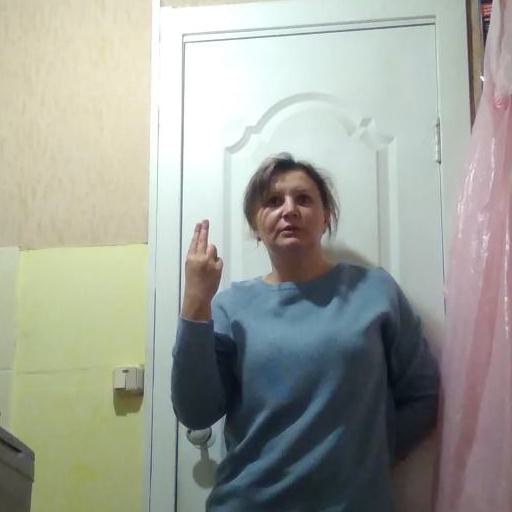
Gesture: two_up_inverted